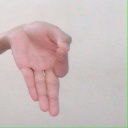
अक्षर: ज्ञ